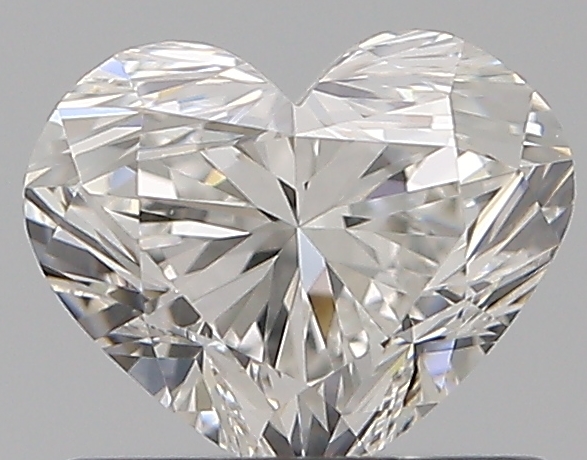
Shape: heart
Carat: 0.71
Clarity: VVS1
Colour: G
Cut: VG
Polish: EX
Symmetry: VG
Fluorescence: F
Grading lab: GIA
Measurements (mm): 5.17 x 6.21 x 3.74